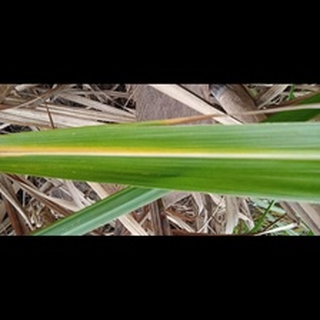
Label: sugarcane_yellow_leaf_disease